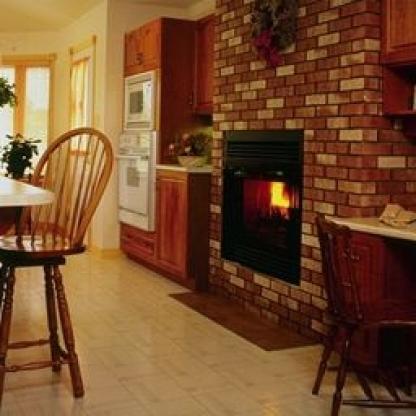
Scene: Indoor